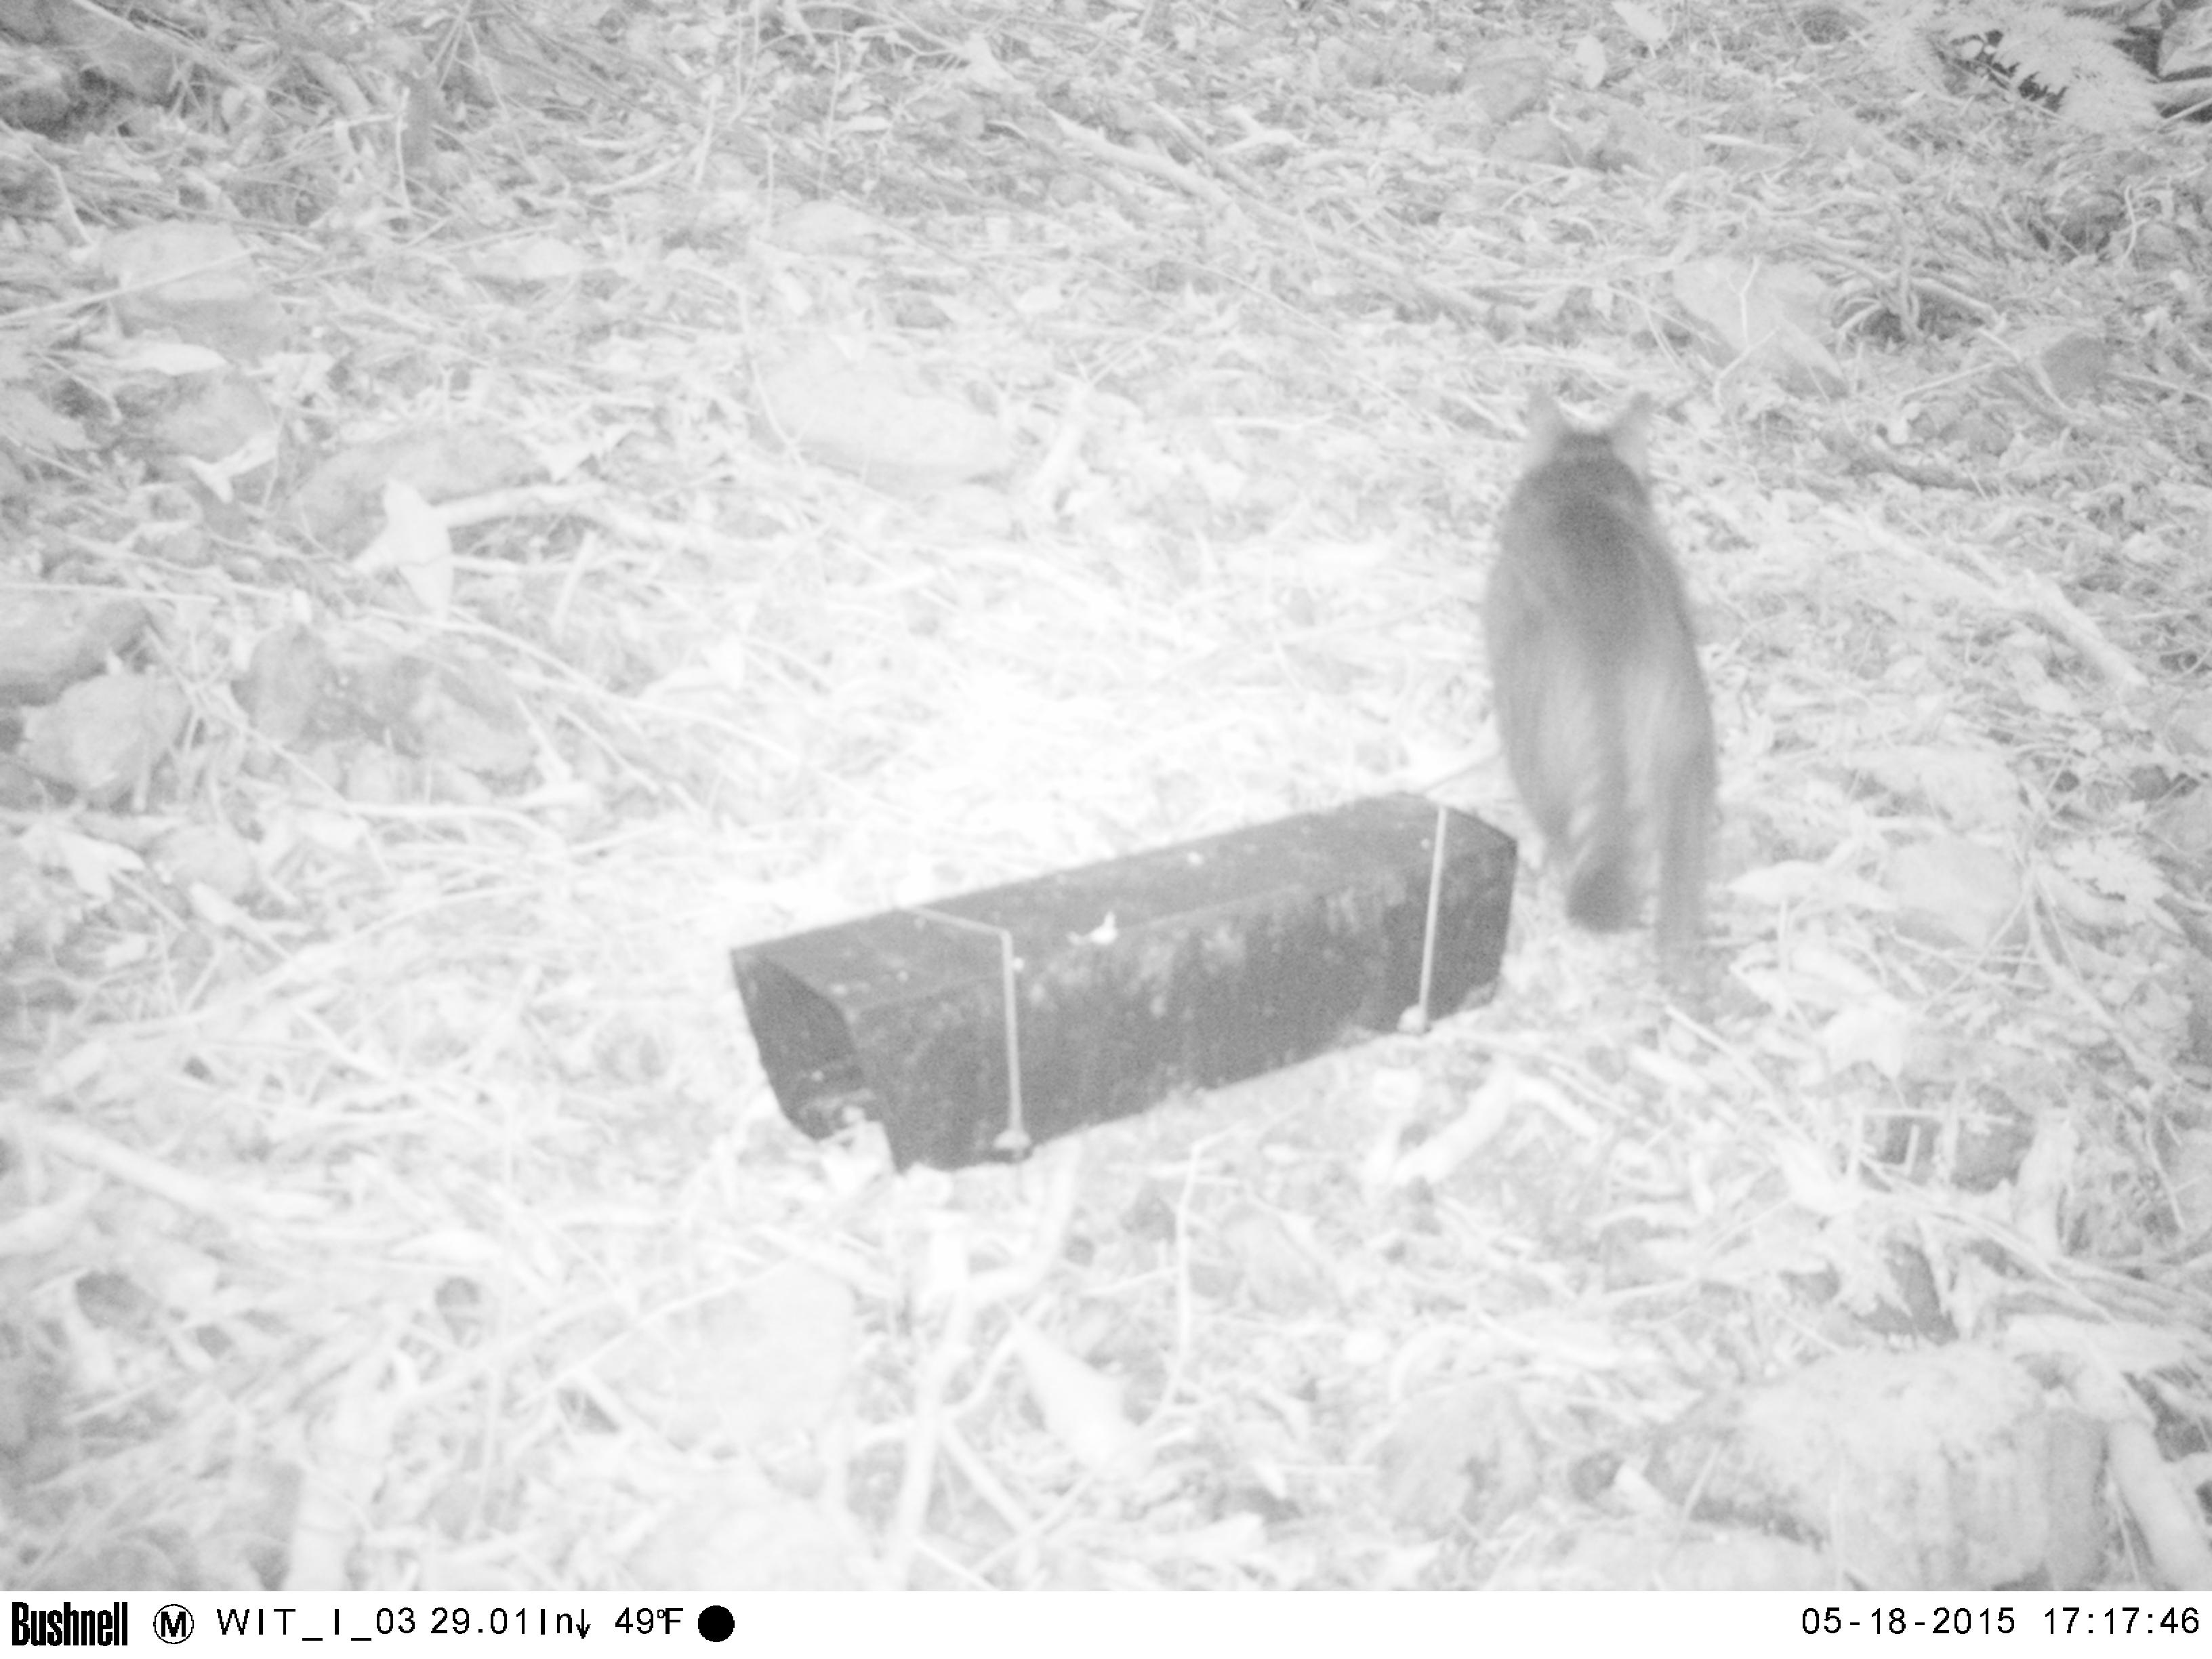
Species: Felis catus